Raid on Grand Pré

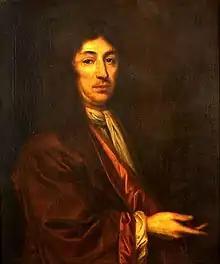
Governor of Massachusetts Joseph Dudley

The next day Church left Grand Pré and went on to raid Pisiguit (present day Windsor and Falmouth, Nova Scotia, not far from Grand Pré), where he took 45 prisoners. He then sailed for Port Royal to rejoin the fleet blockading Port Royal. According to uncorroborated French reports, the blockaders had made some landings in the vicinity of Port Royal, burning a few isolated houses and taking some prisoners. Governor Brouillan organized defenses that successfully prevented further landings.